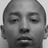
Emotion: neutral